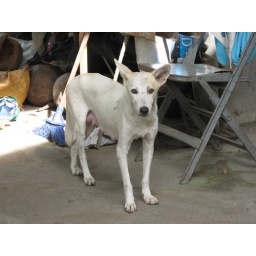
Stray dog that comes to our house in Iriga.